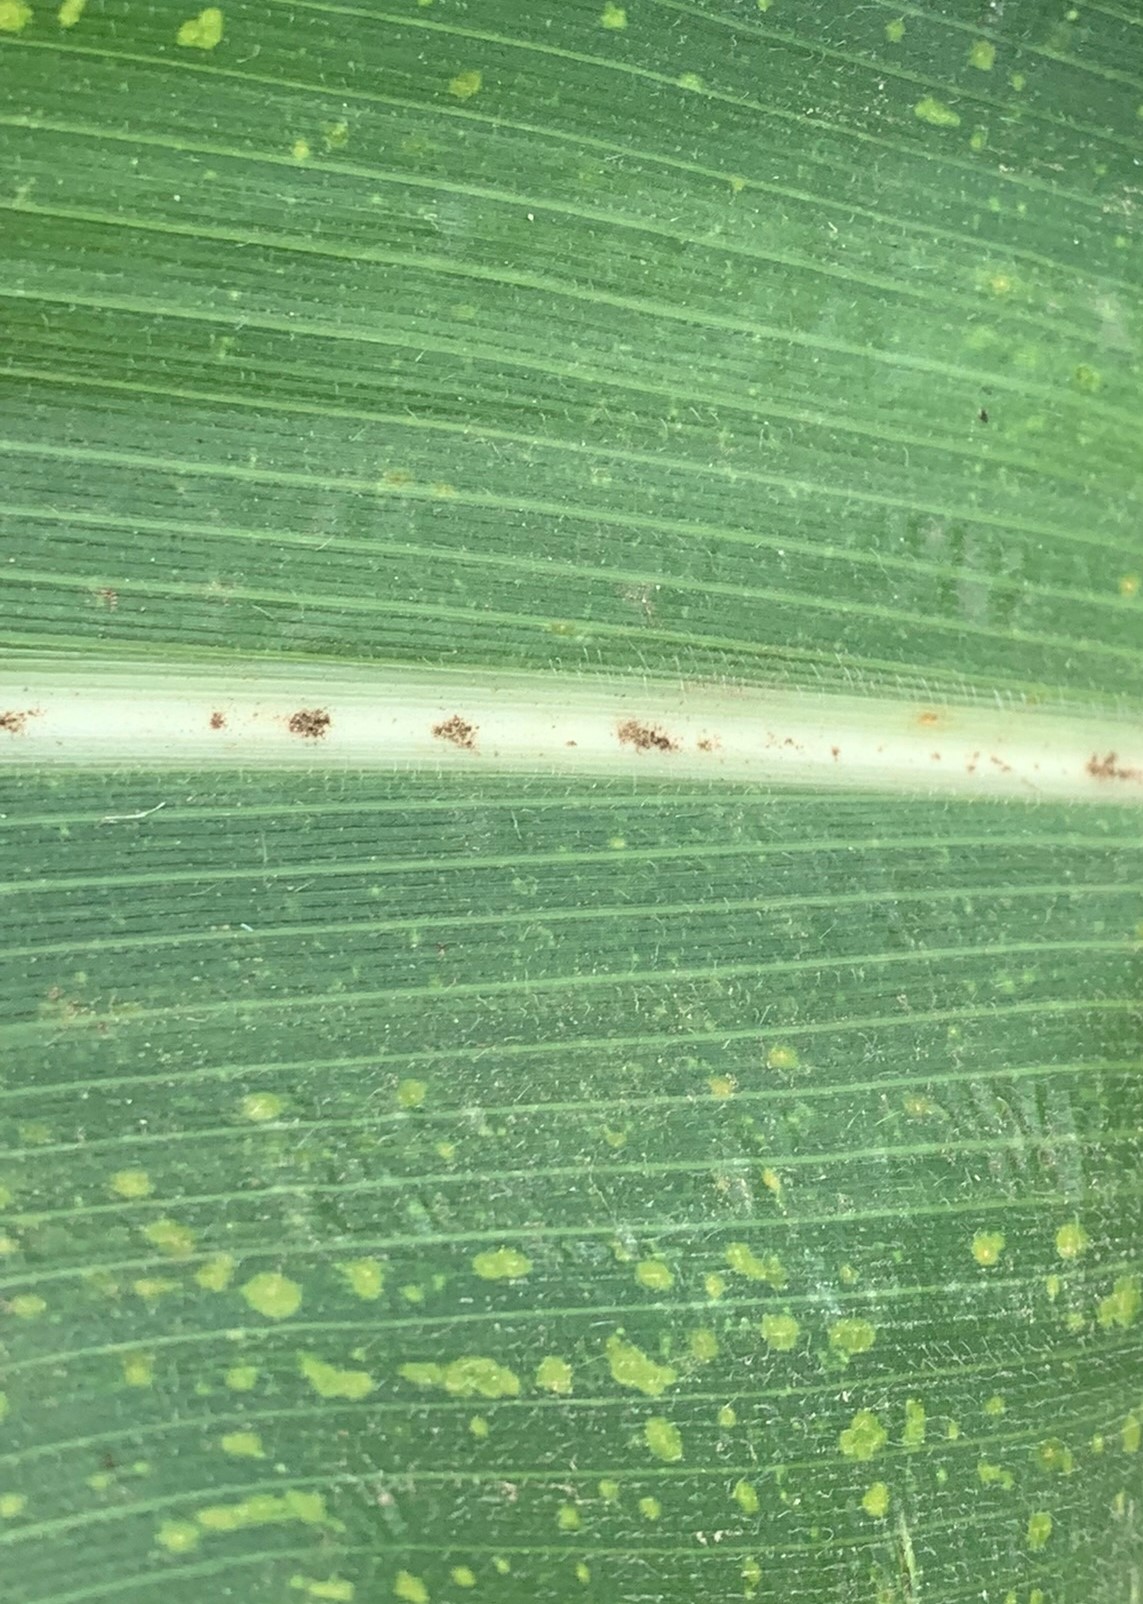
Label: MLN